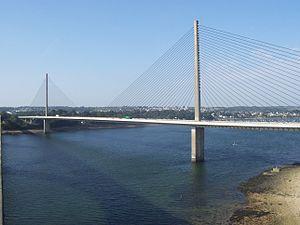
Michel Placidi, né en 1945 à Marseille, est un ingénieur français.
La liste de ponts du Finistère recense les grands ponts en service du département, ceux présentant un intérêt historique ou architectural et ceux qui ont été détruits ou désaffectés.
Le pont de l’Iroise enjambe l’Élorn entre Le Relecq-Kerhuon et Plougastel-Daoulas sur la RN165 qui relie Brest à Quimper dans le Finistère. Parmi les ponts à haubans, il possède la troisième plus grande portée principale de France, derrière le pont de Normandie et le pont de Saint-Nazaire et avant le Viaduc de Millau.